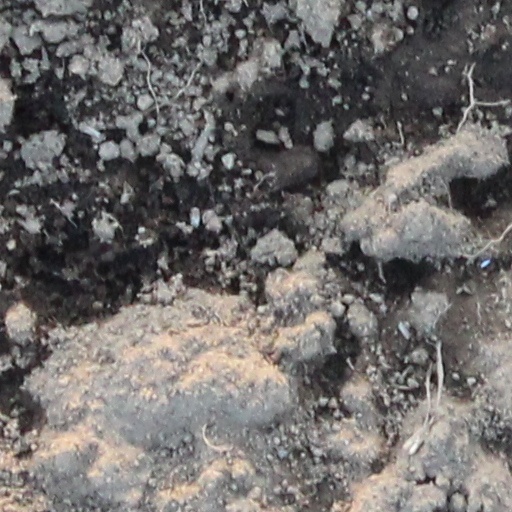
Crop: wheat